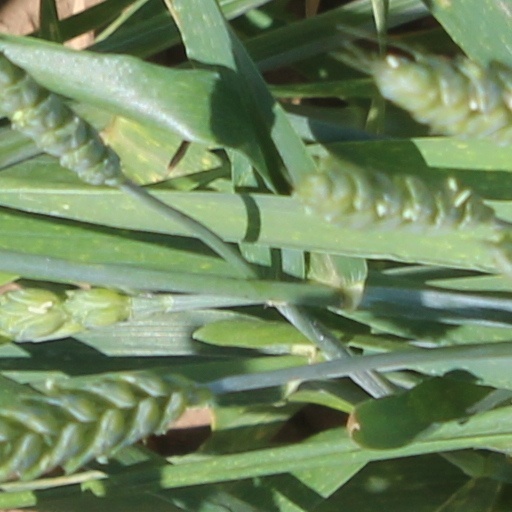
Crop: wheat